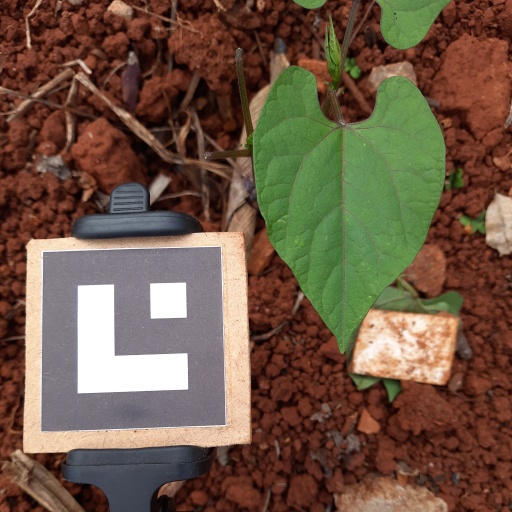
Observations: flat surface, no eating holes, under cloudy sky